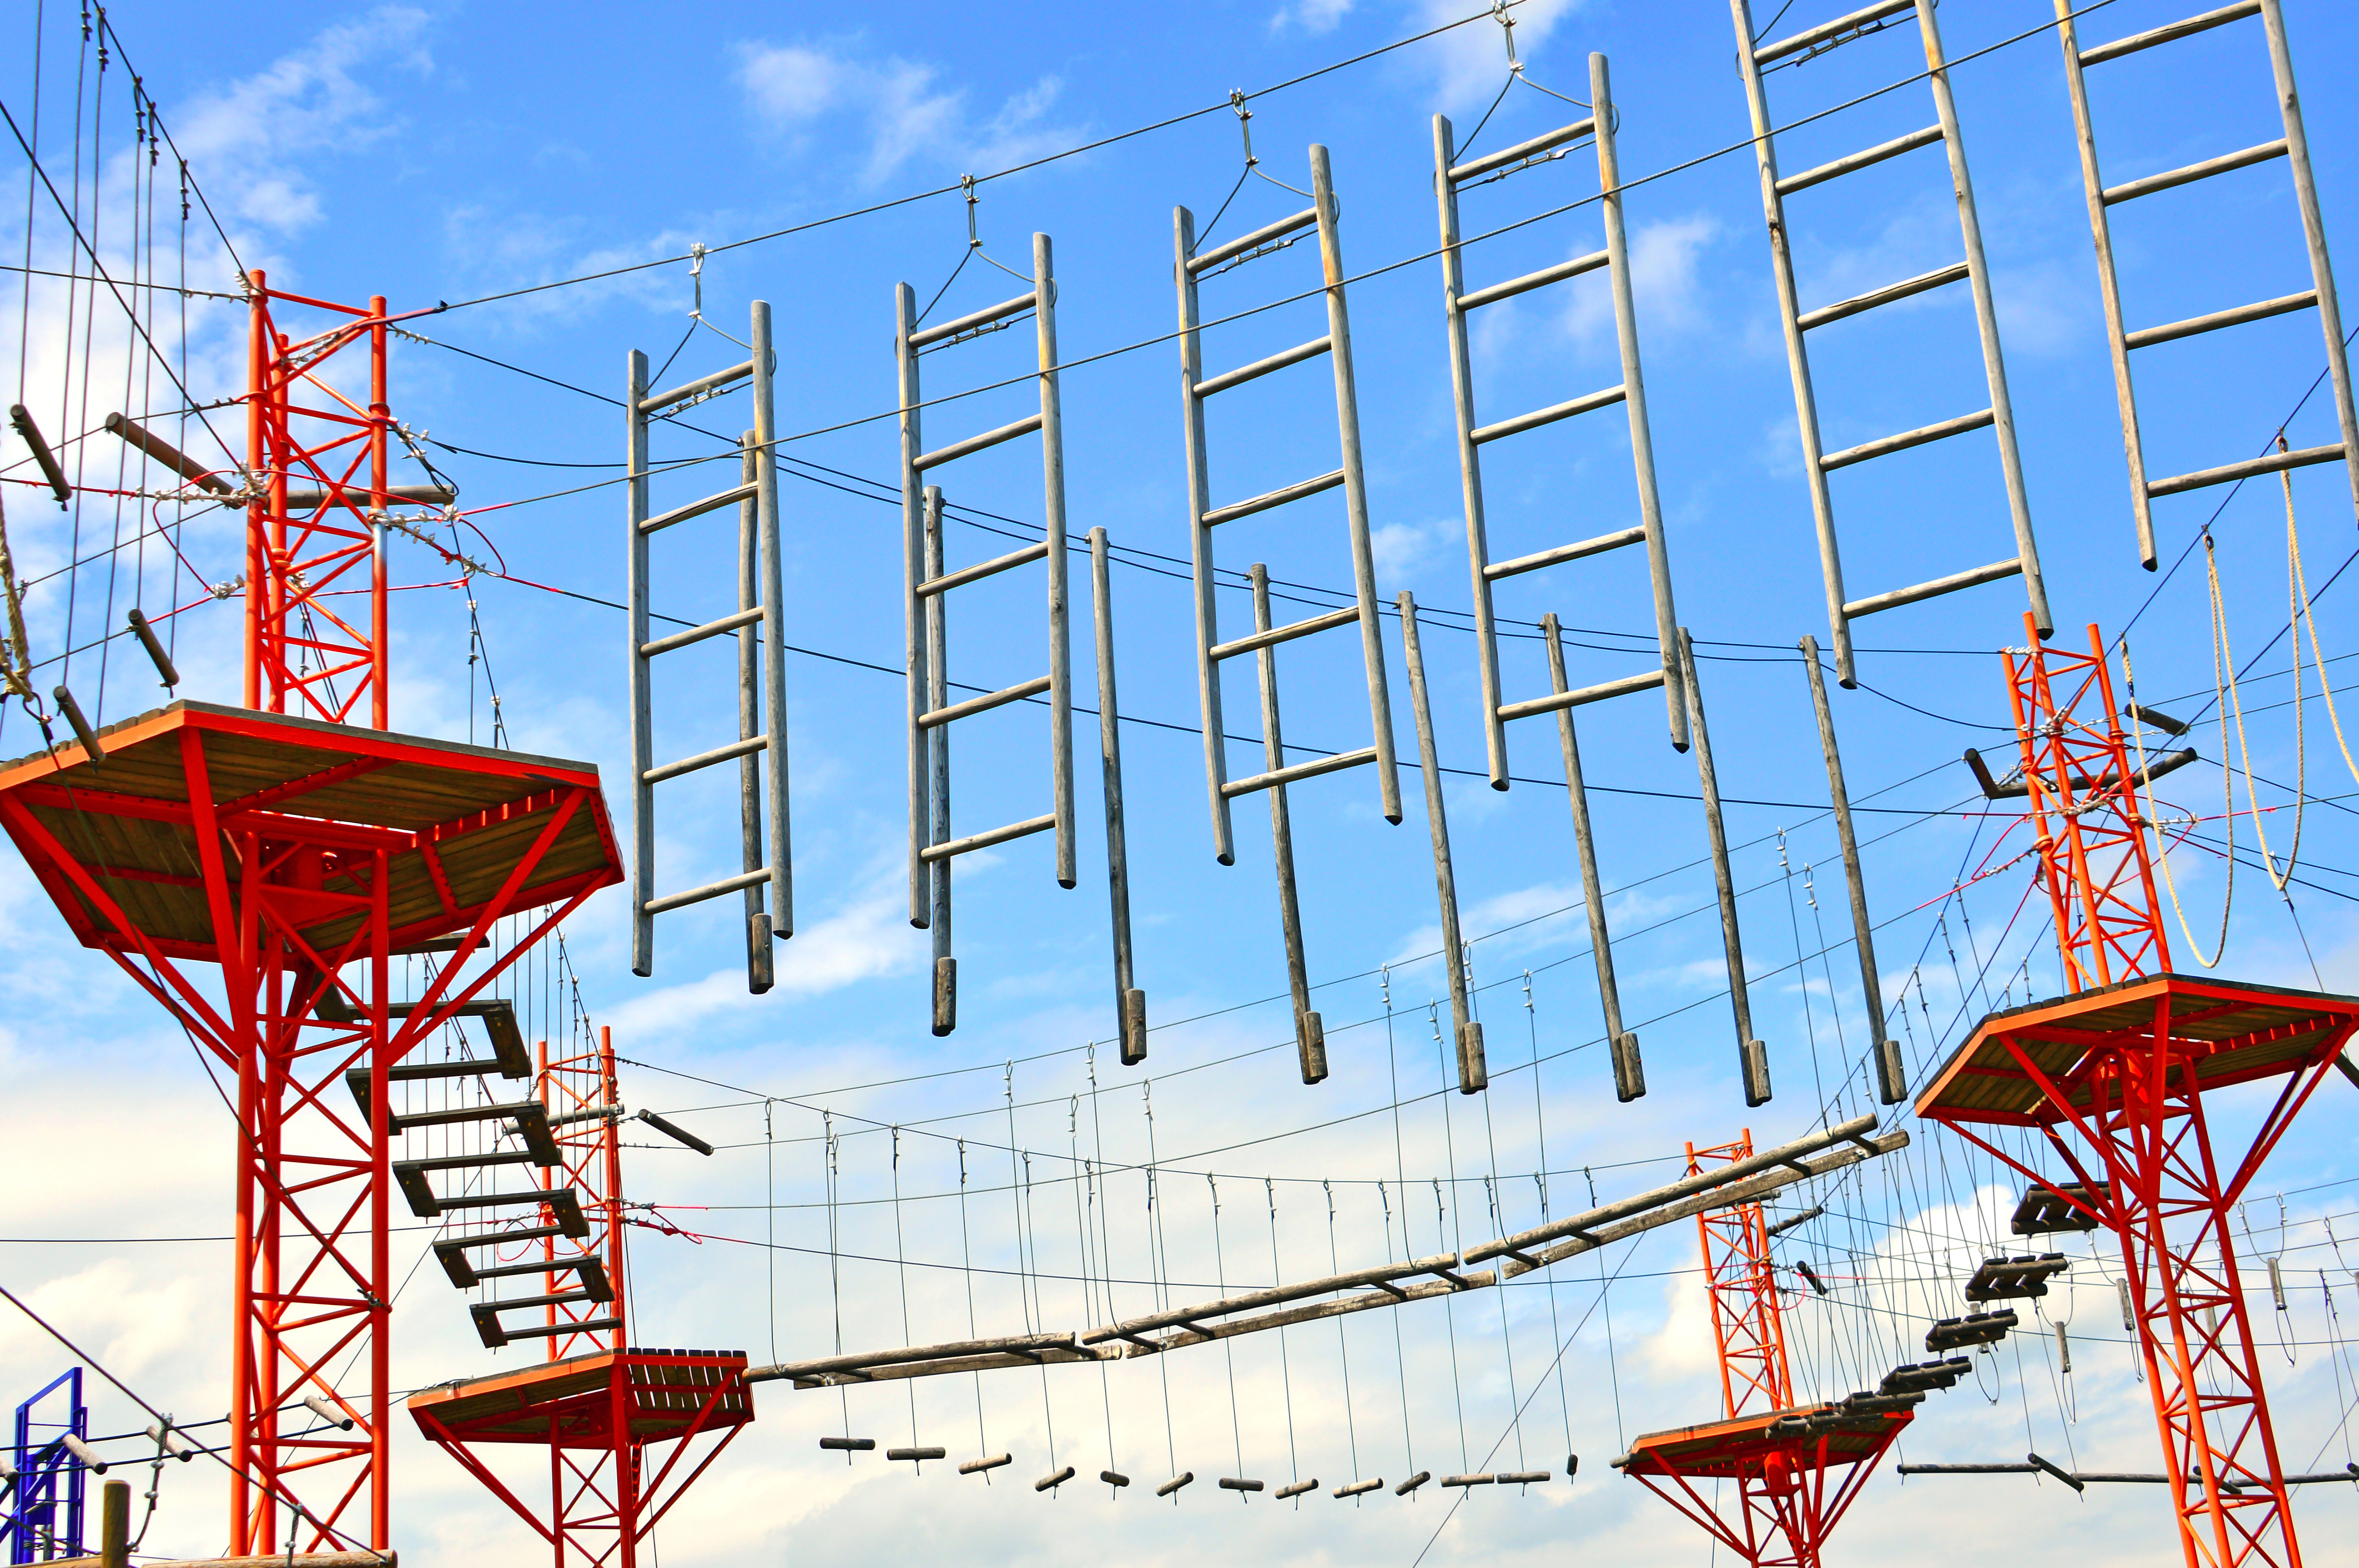
adventure, park, climbing, rope, high, forest, outdoor, zip, safety, sport, activity, nature, equipment, extreme, brave, fun, tree, leisure, summer, risk, young, line, helmet, family, challenge, sky, blue, technology, mast, background, industry, tall, industrial, metal, sea, sail, old, nautical, cable, travel, navy, electricity, electrical supply, structure, overhead power line, energy, public utility, daytime, area, tourist attraction, transmission tower, telecommunications engineering, outdoor structure, building, cloud, scaffolding